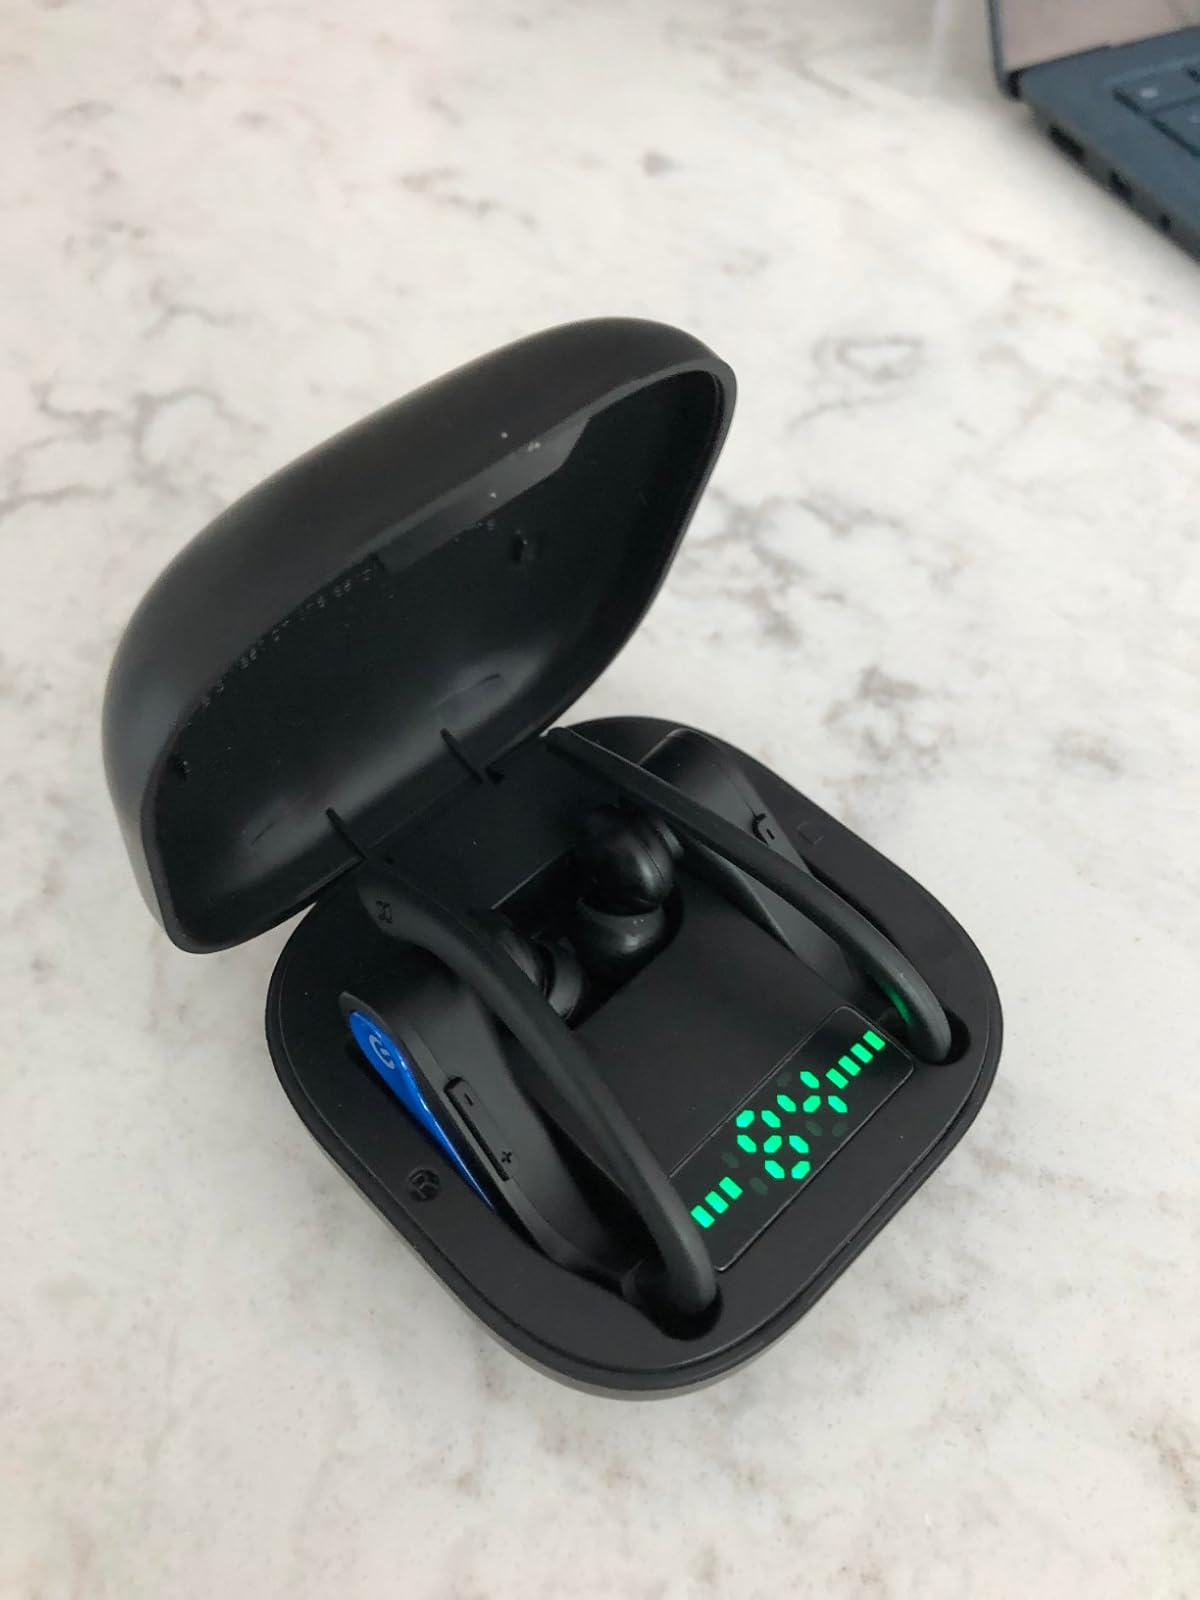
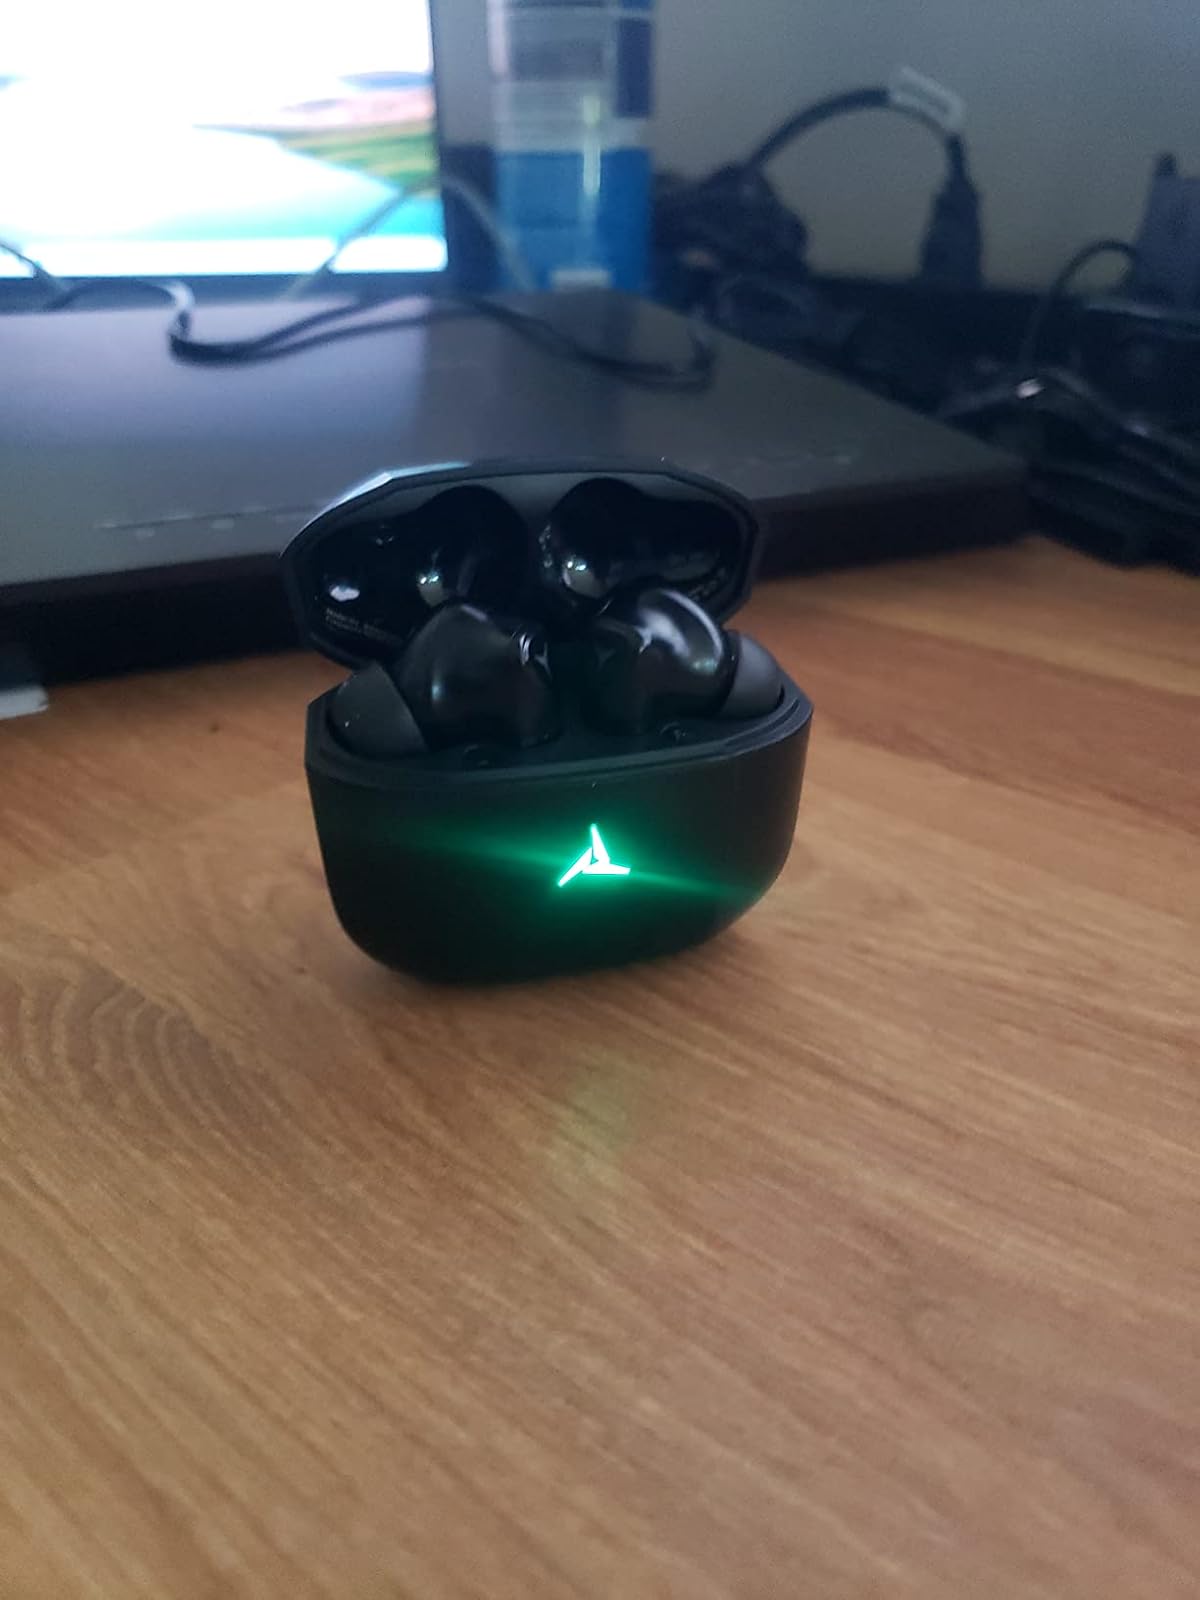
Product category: earbuds
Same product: no